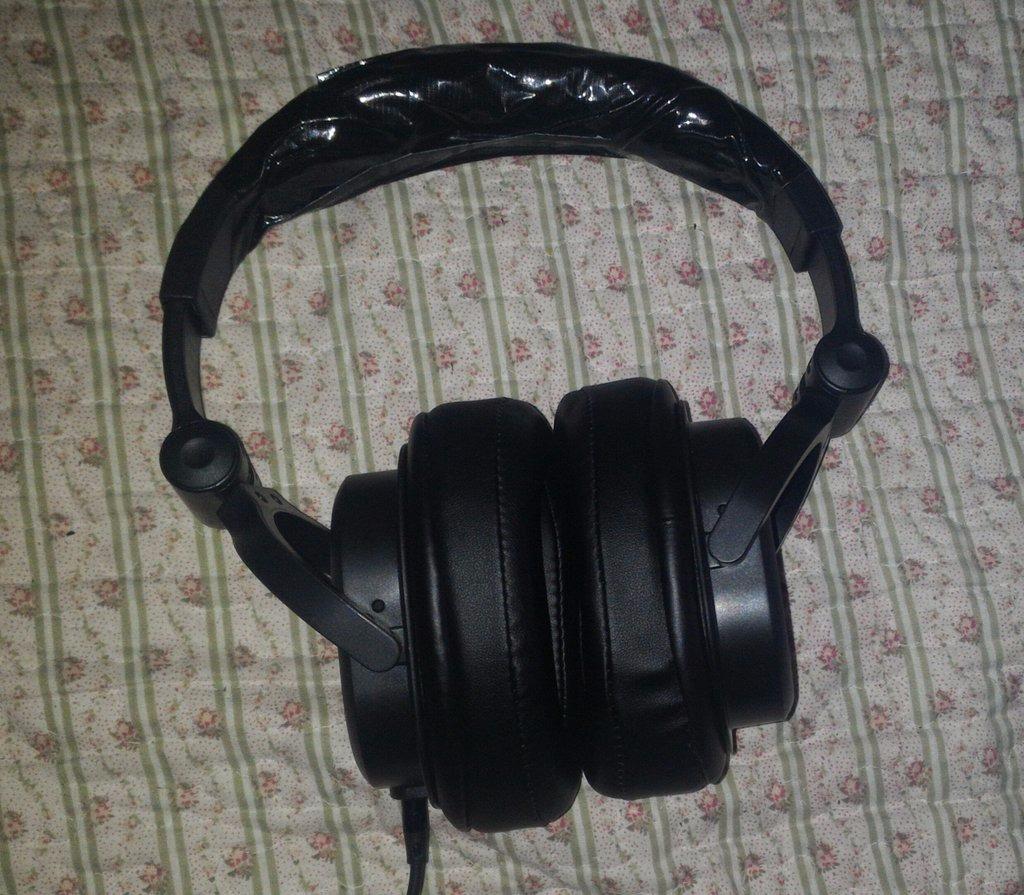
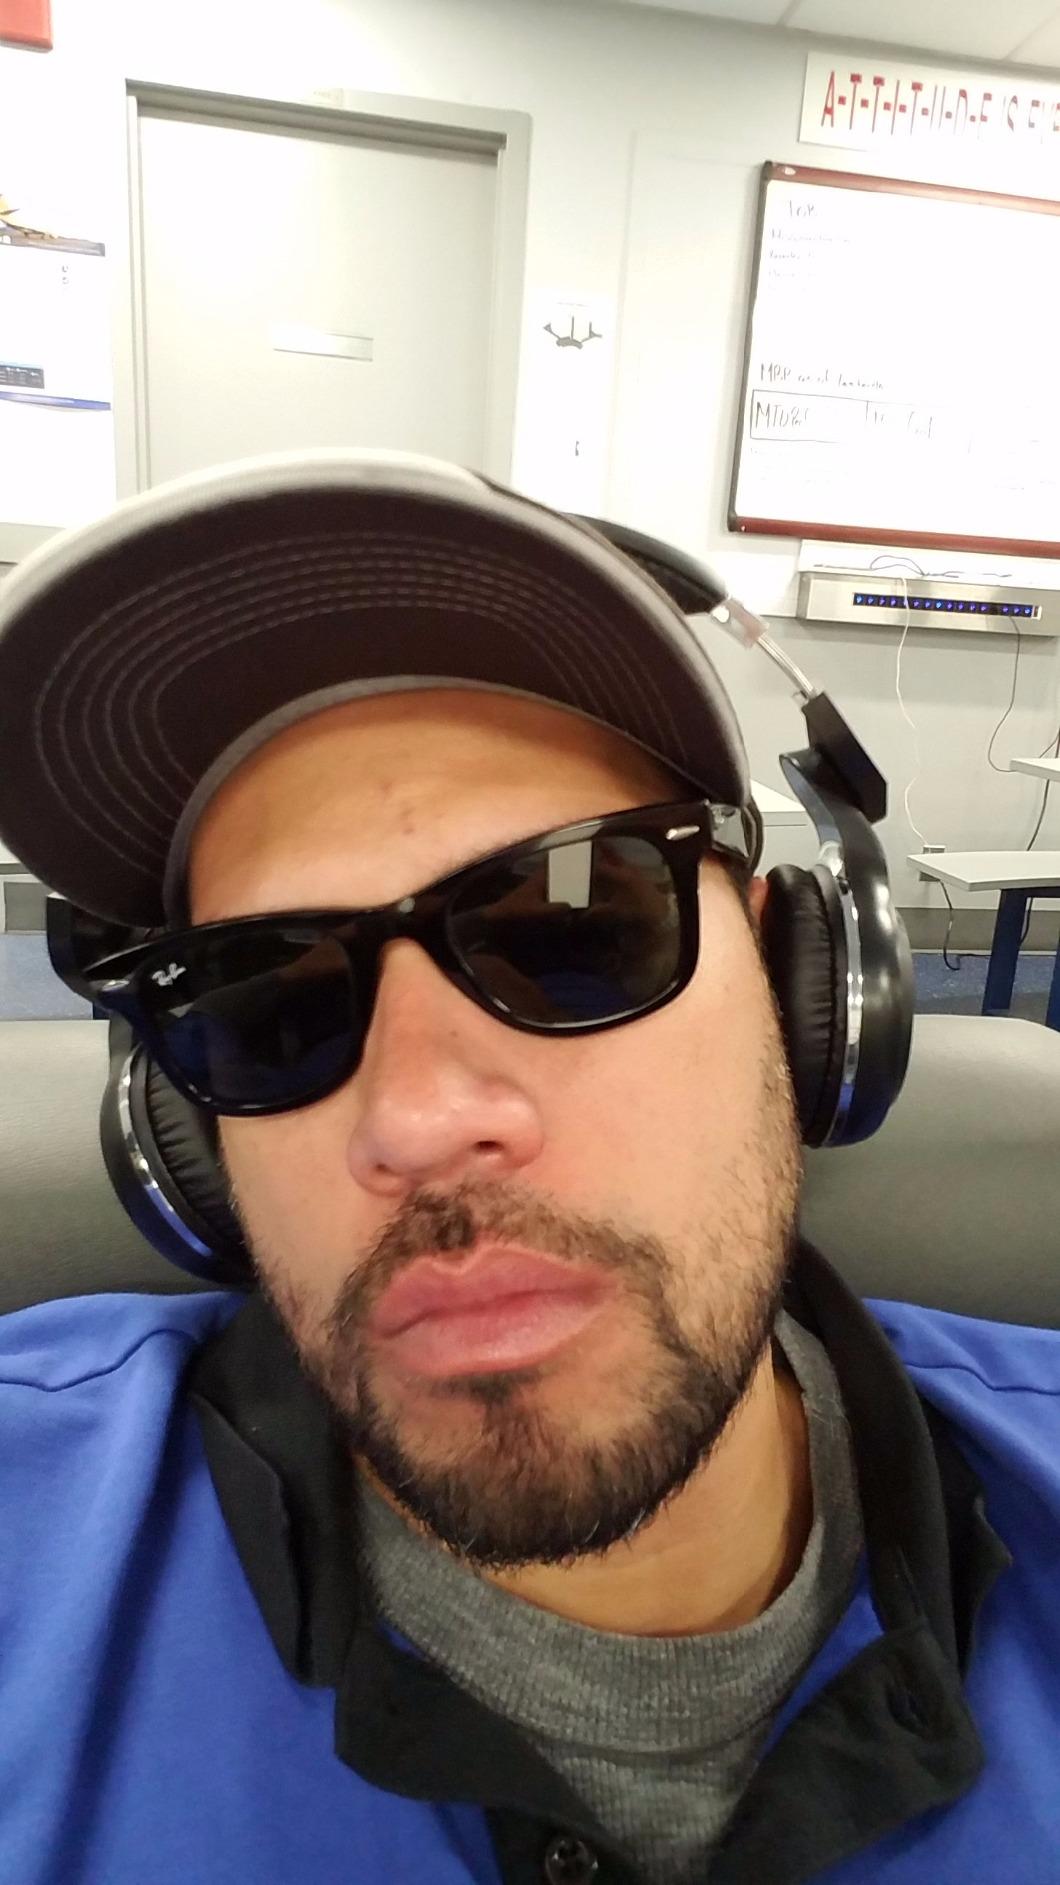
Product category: headphones
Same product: no